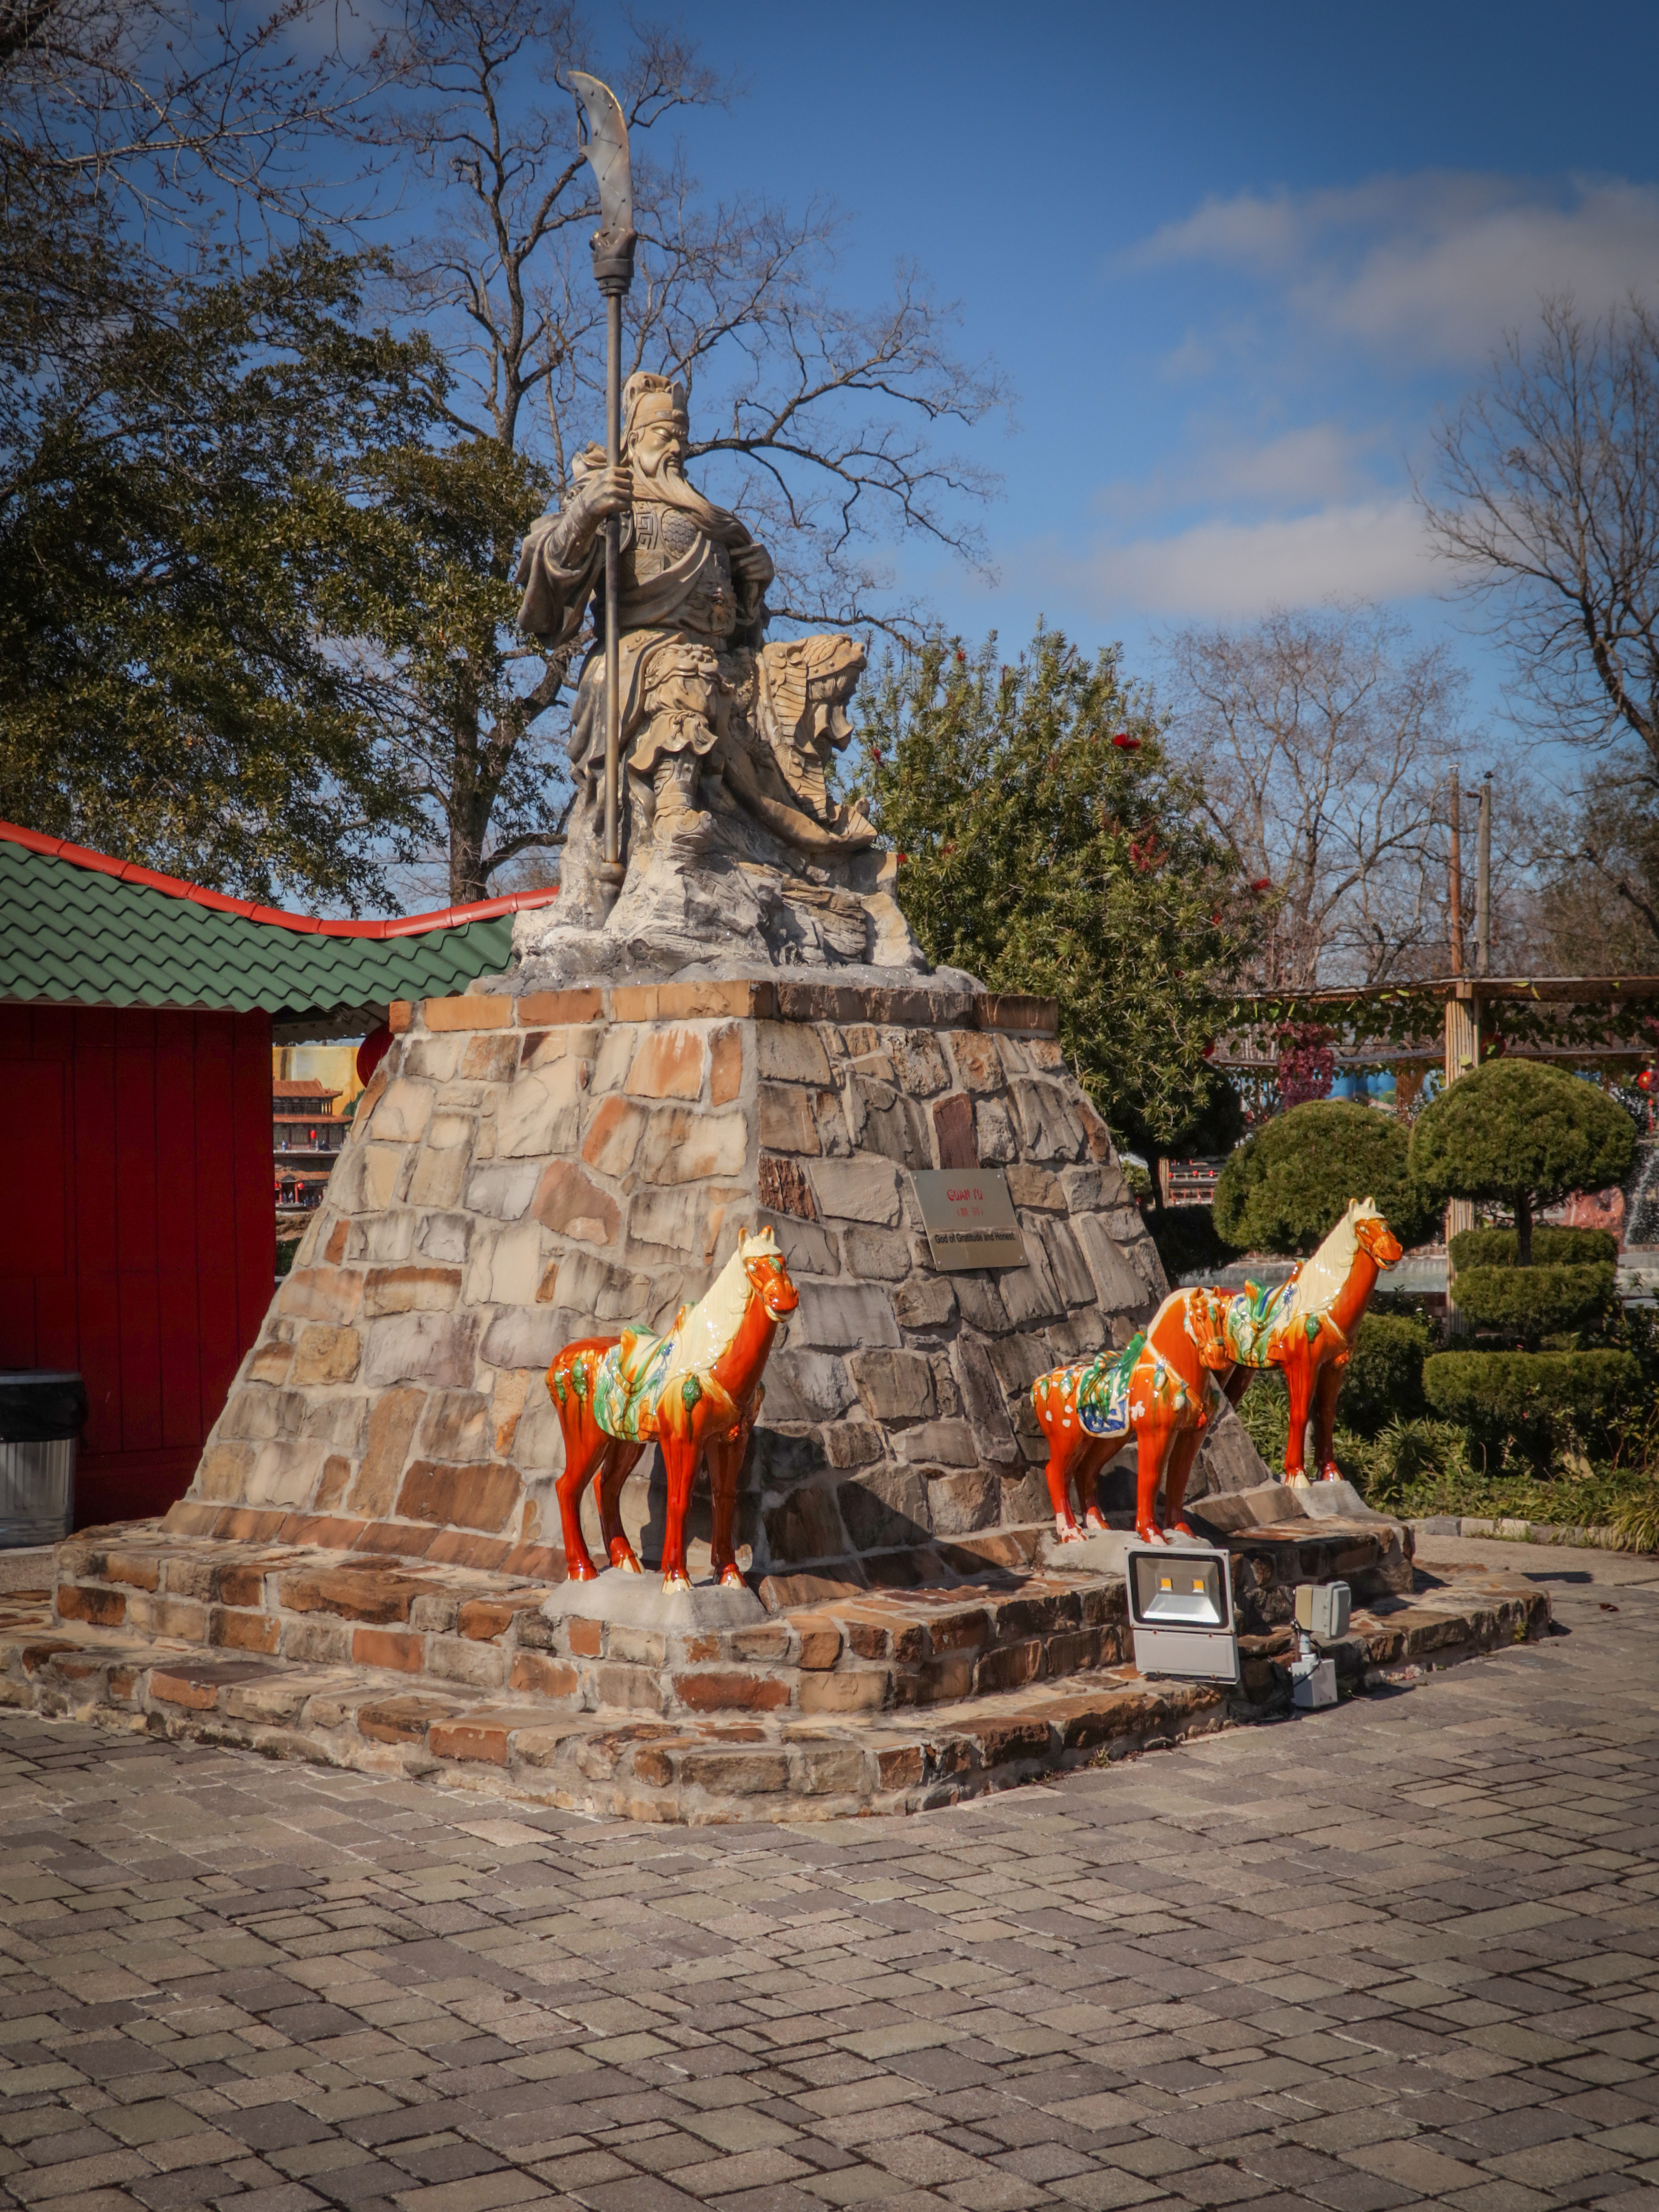
chinese, art, canon, xc10, tree, sky, temple, sculpture, leisure, statue, place of worship, plant, tourism, building, vacation, carving